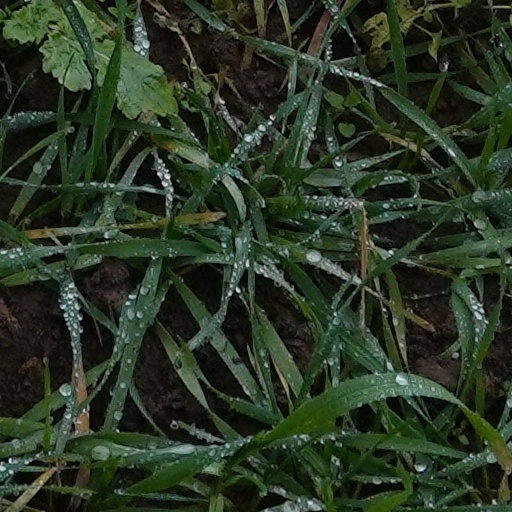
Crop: wheat